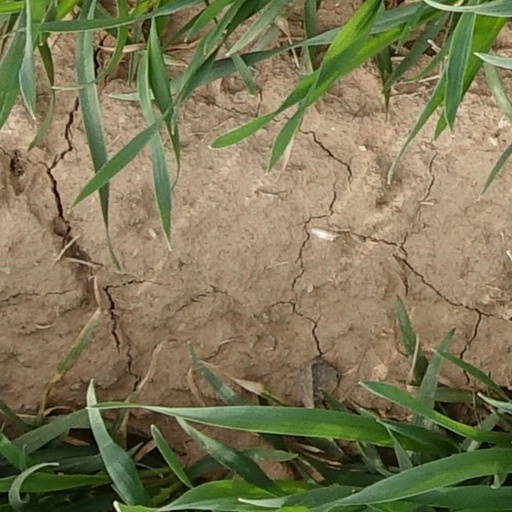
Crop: wheat